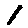
Label: 1